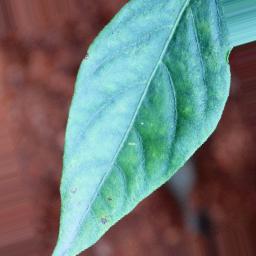
Label: healthy